Free Library of Philadelphia

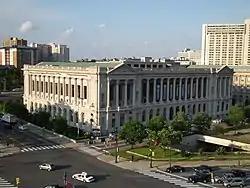
Parkway Central Library

On June 2, 1927, the Parkway Central Library opened for service at its present location at 1901 Vine Street on Logan Square. The building had been in planning since 1911; various obstacles, including World War I, held up progress. The grand Beaux-Arts building was designed by Julian Abele, chief designer in the office of prominent Philadelphia architect Horace Trumbauer, and first opened its doors in 1927. Its design, that of the adjacent Philadelphia Family Court building, and their placement on Logan Circle closely follow that of the Hôtel de Crillon and the Hôtel de la Marine on Paris's Place de la Concorde.